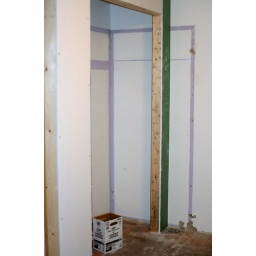
ripped out old little closet in bedroom and Jon built bigger one (no waste- used left over green board)